Henri Guillaume

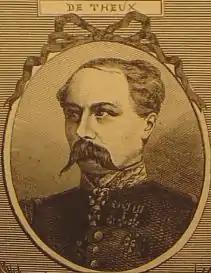
General Guillaume as Minister of War in the cabinet led by Barthélémy de Theux de Meylandt (1872)

Baron Henri Louis Gustave Guillaume (1812–1877), generally going by Gustave Guillaume, was a French-born Belgian army officer and military historian who served as Minister of War from 1870 to 1873.